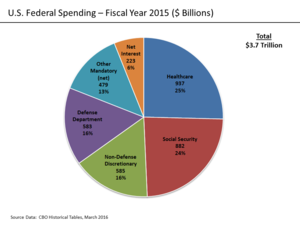
Le budget fédéral des États-Unis est le budget de l'État fédéral américain. Il est le plus élevé du monde depuis la Seconde Guerre mondiale devant celui du Japon.